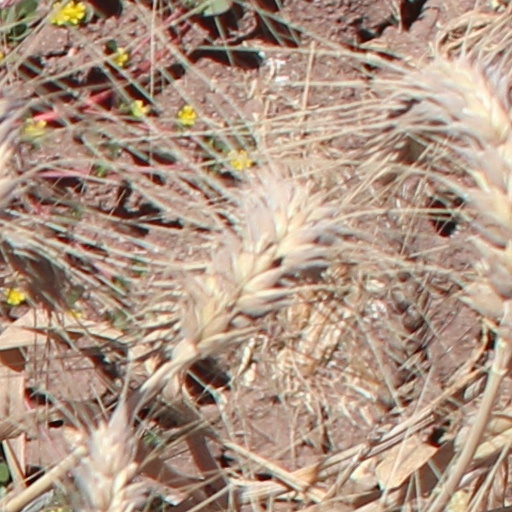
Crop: wheat